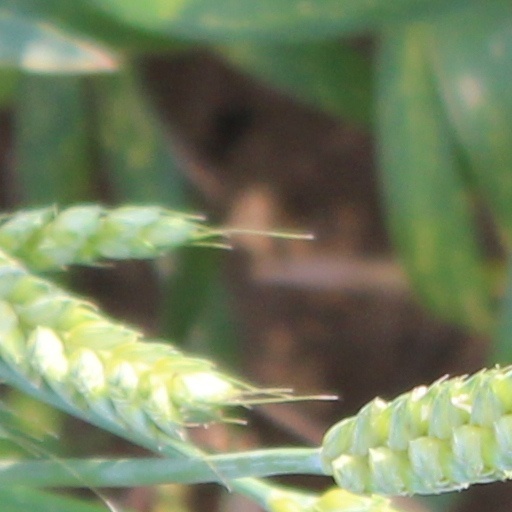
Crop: wheat